Megan Rapinoe

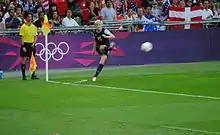
Rapinoe takes a corner kick in the gold medal match at the 2012 London Olympics.

Rapinoe helped lead the United States to a gold medal at the 2012 Olympic Games in London. During the team's second group stage match against Colombia, she scored the game-winning goal in the 33rd minute in what became a 3–0 win for the Americans. After the U.S. defeated North Korea 1–0 in their final group stage match, they faced New Zealand in the quarterfinals and won 2–0.